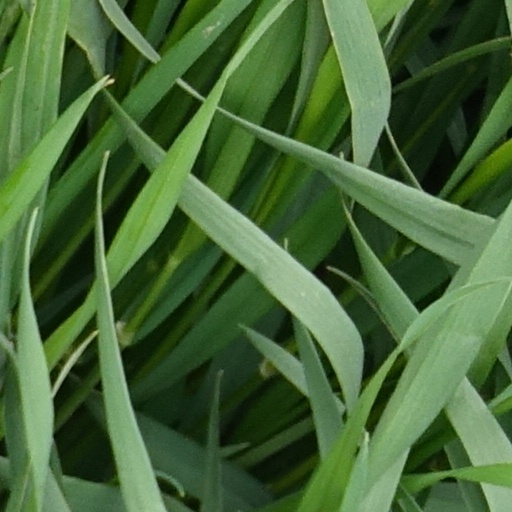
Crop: wheat